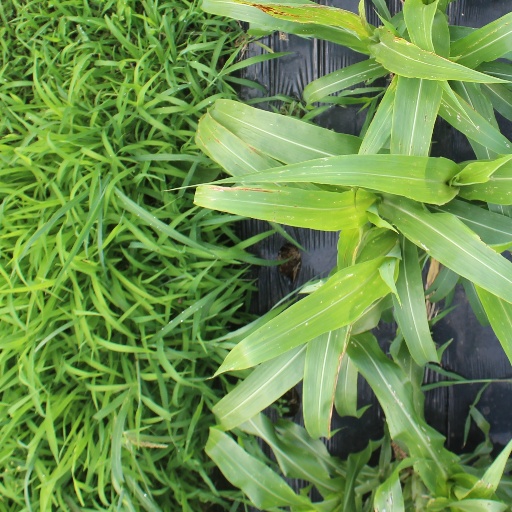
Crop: sorghum